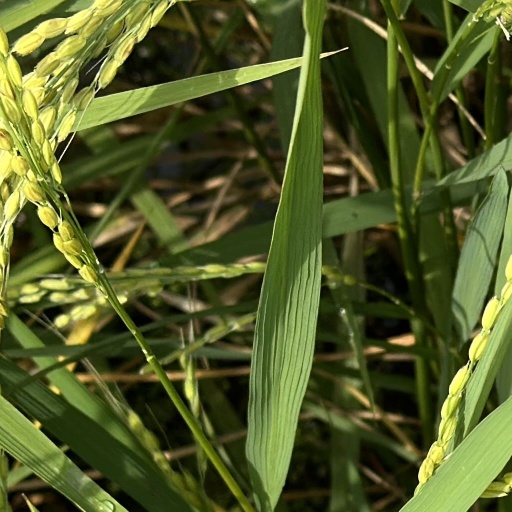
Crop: rice